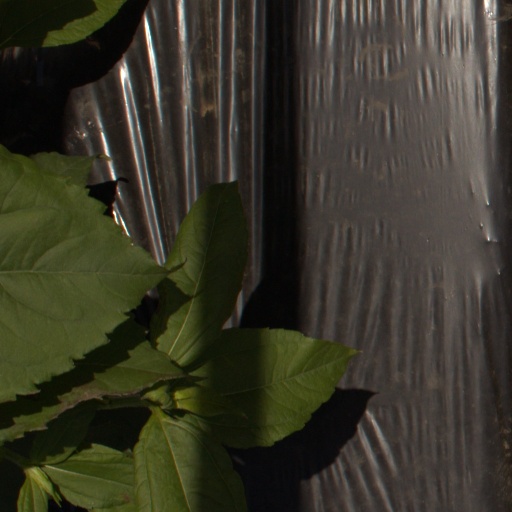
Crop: Jerusalem artichoke